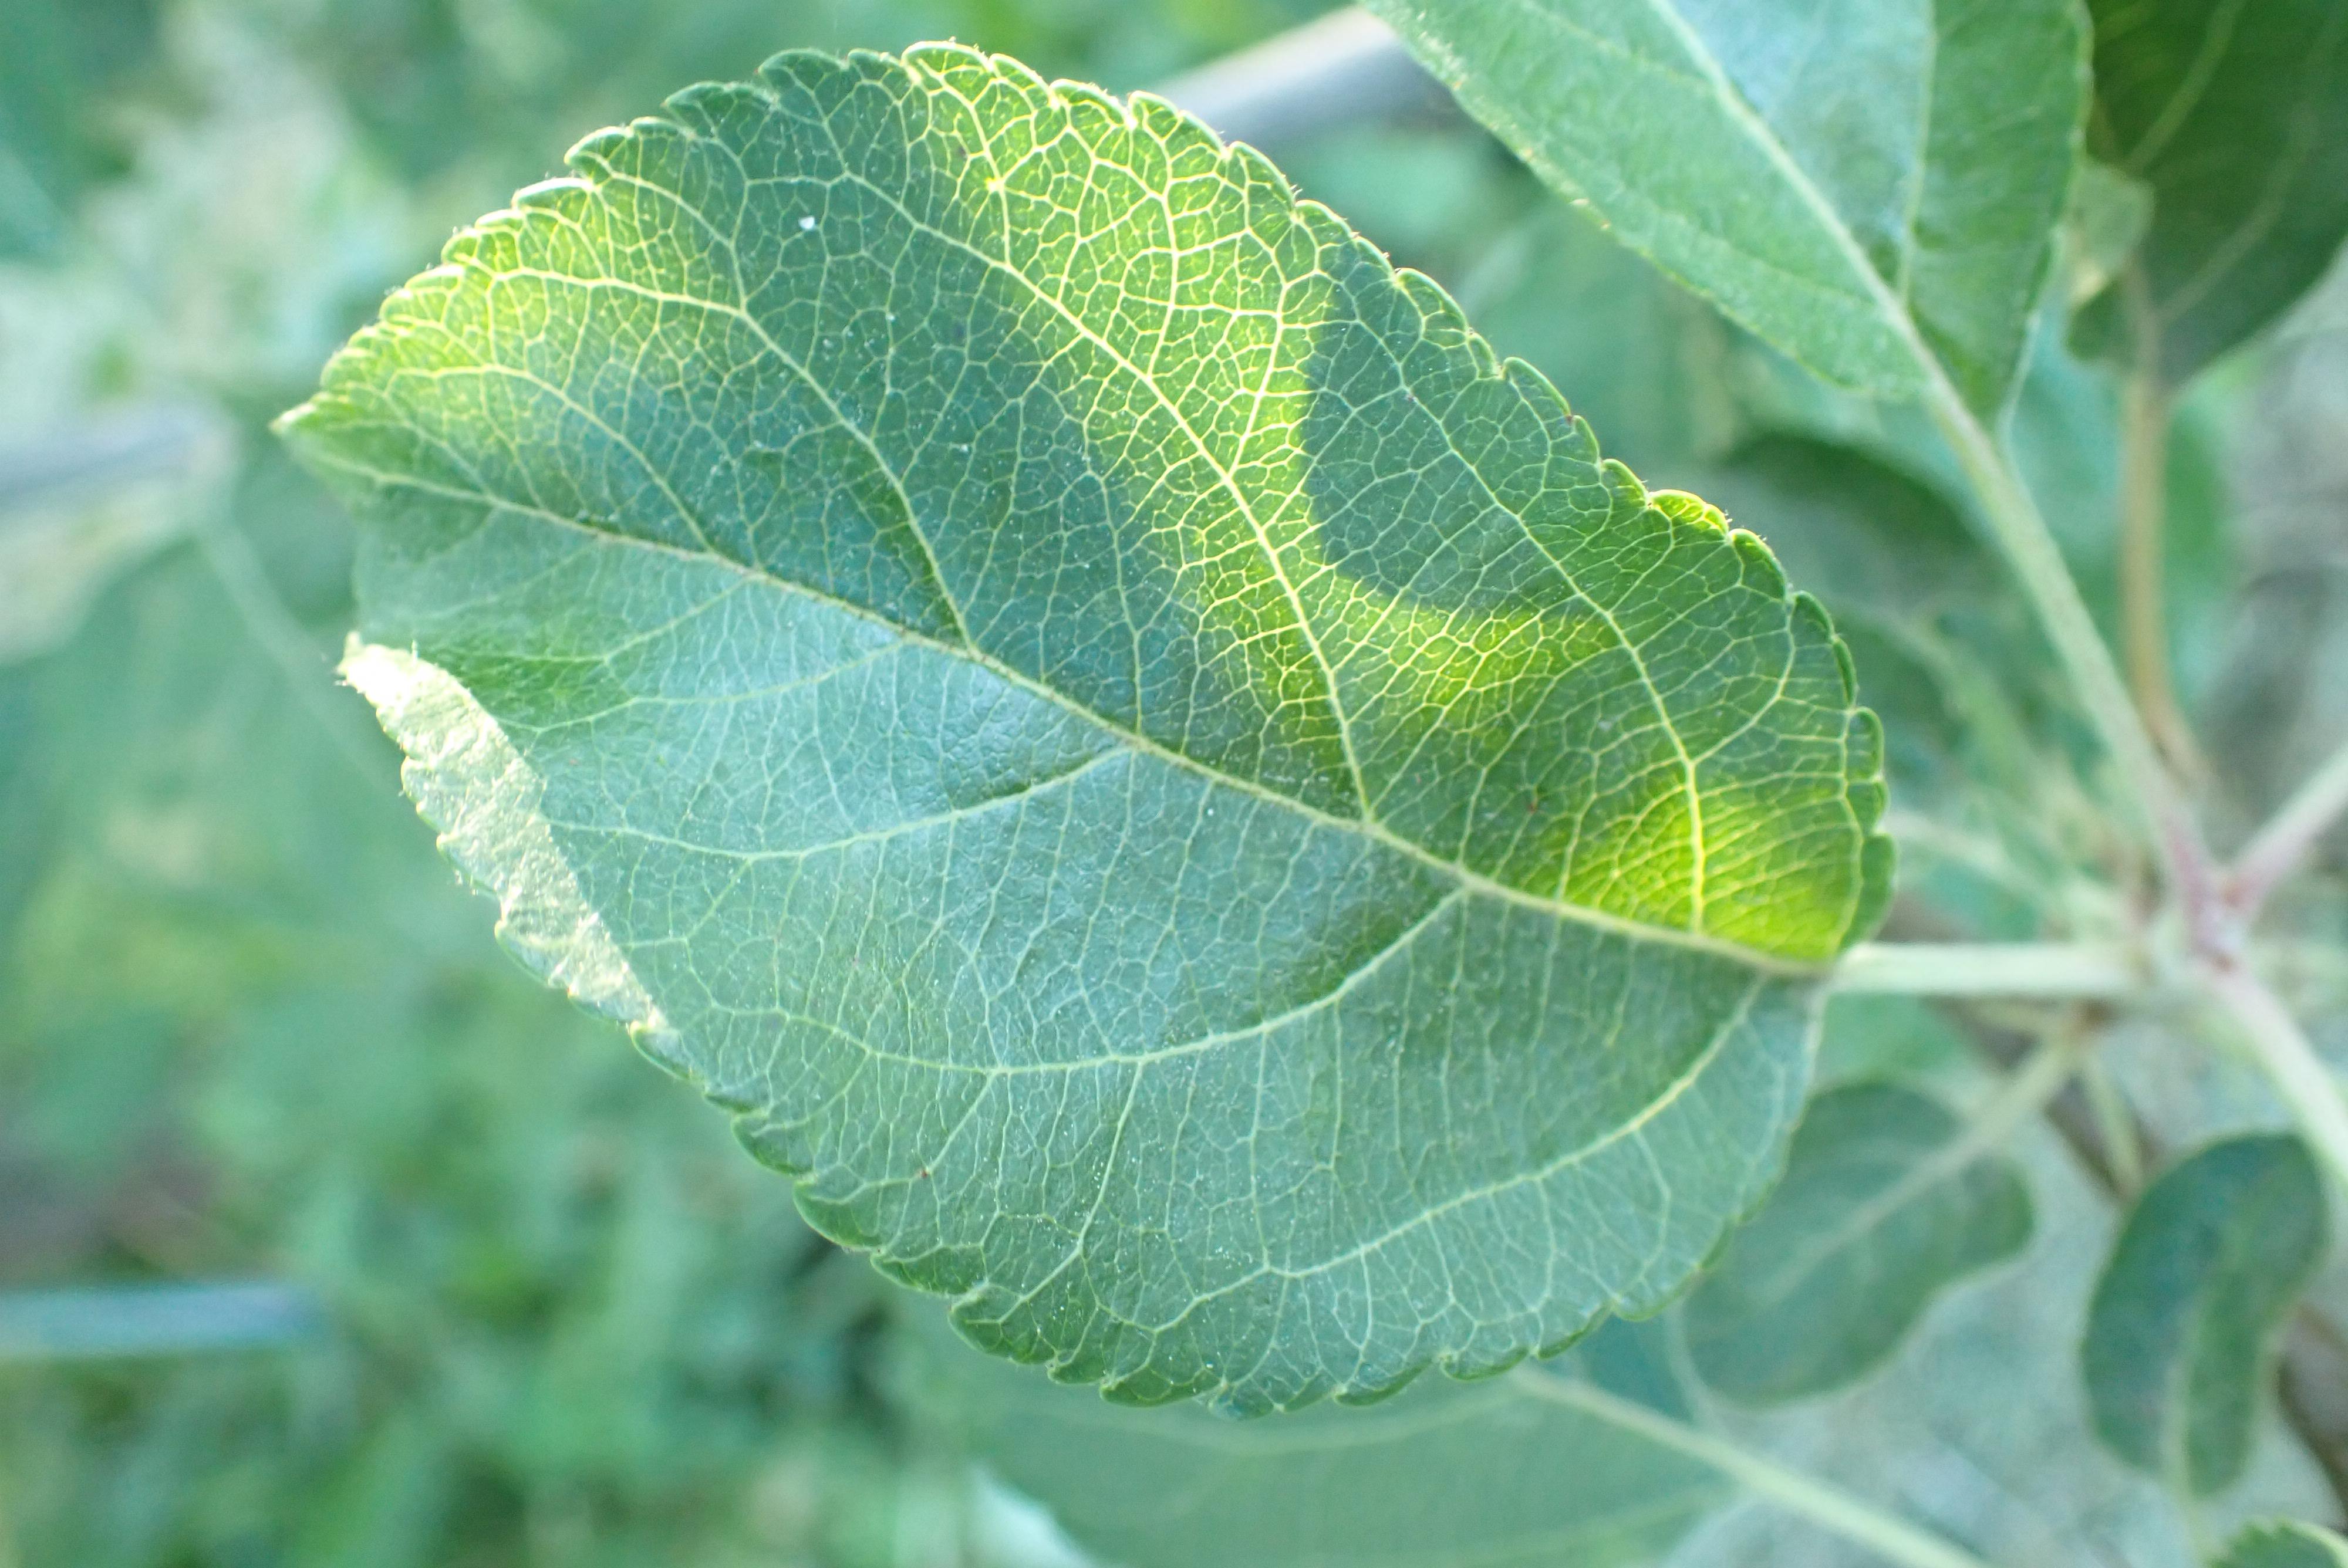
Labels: healthy